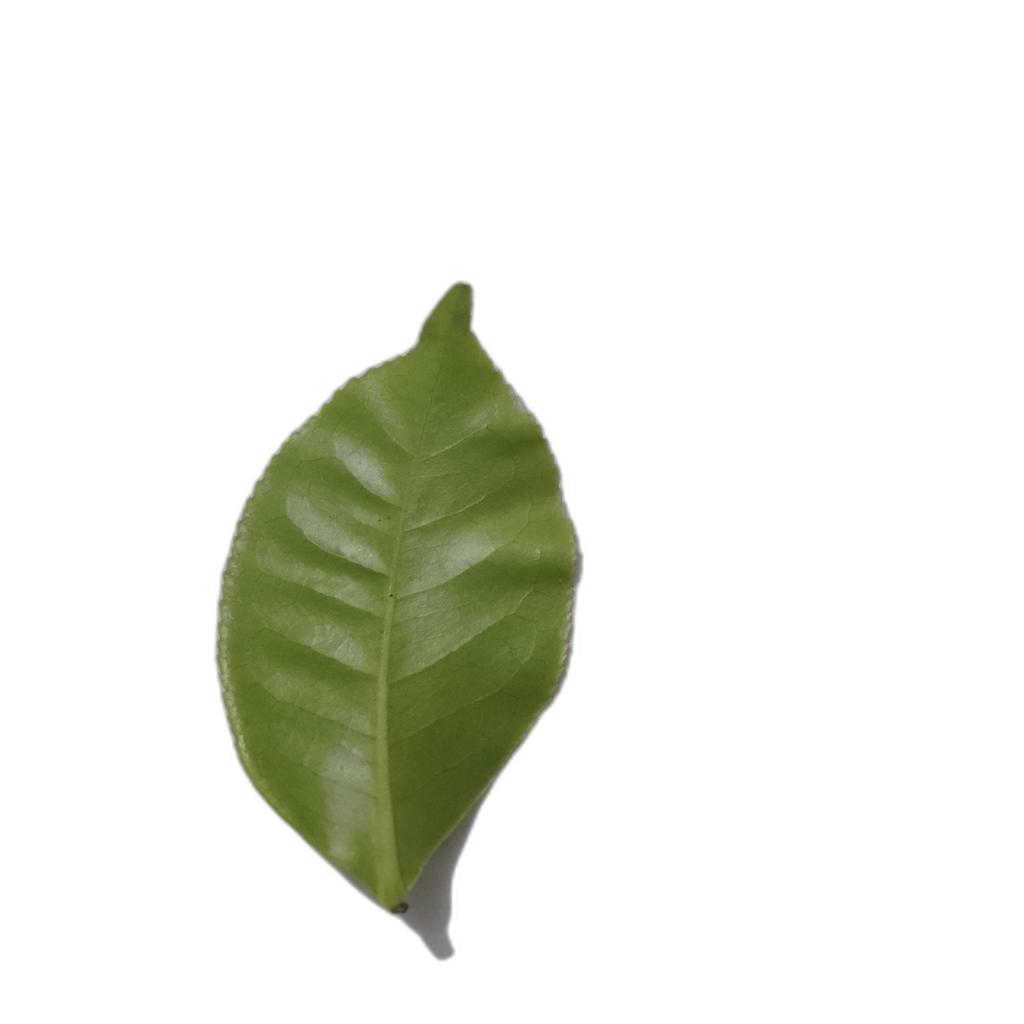
Label: Healthy